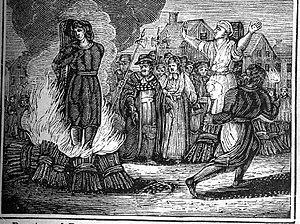
Marguerite Tiste, née à Jemappes, le 16 mai 1648 et morte sur le bûcher à Mons, le 27 juin 1671, est une jeune fille qui fut l'une des dernières à être condamnée à mort pour sorcellerie à Mons et pour laquelle la population a introduit une demande en réhabilitation en 2014.
Cette liste recense les femmes mentionnées sur The Dinner Party, une installation artistique de Judy Chicago.